Global catastrophe scenarios

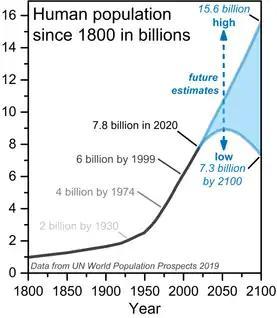
World human population since 1800 in billions. Data from the <a href="https%3A//population.un.org/wpp/">United Nations projections in 2019

The authors of this study believe the mentioned agricultural crisis will begin to have an effect on the world after 2020 and will become critical after 2050. Geologist Dale Allen Pfeiffer claims that coming decades could see spiraling food prices without relief and massive starvation on a global level such as never experienced before.